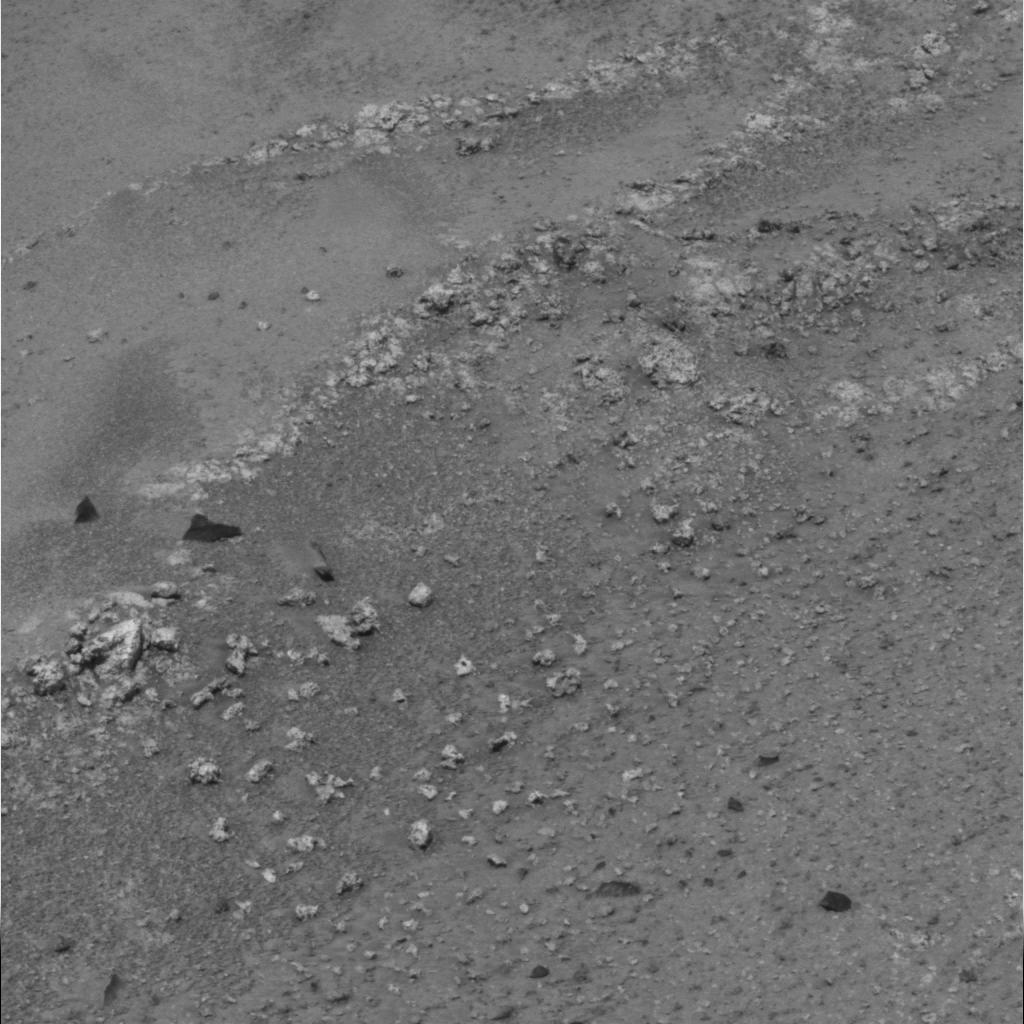
Surface features visible: Clasts, Soil, Spherules, Nearby Surface